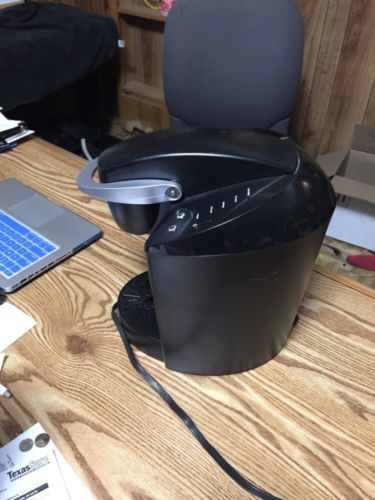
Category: coffee maker